The Salesman (2016 film)

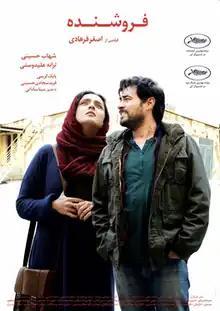
theatrical release poster in Iran

The Salesman (released in France as "Le Client") is a 2016 Iranian-French drama film written and directed by Asghar Farhadi and starring Taraneh Alidoosti and Shahab Hosseini. It is about a married couple who perform Arthur Miller's 1949 play "Death of a Salesman" on stage. When the wife is assaulted, her husband attempts to determine the identity of the attacker, while she struggles to cope with post-trauma stress. Farhadi chose Miller's play as his story within a story based on shared themes. A co-production between Iran and France, the film was shot in Tehran, beginning in 2015.